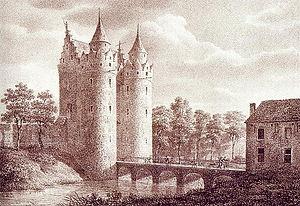
La Porte de Flandre à la fin du XVIIIe siècle. Source
La Porte de Flandre est une porte qui faisait partie de la seconde enceinte de Bruxelles.
Sous l'appellation Porte de Bruxelles sont désignées à la fois, les portes défensives médiévales, et les portes d'octroi de la ville historique de Bruxelles.
Le Lignage Sweerts est l'un des sept Lignages de Bruxelles.